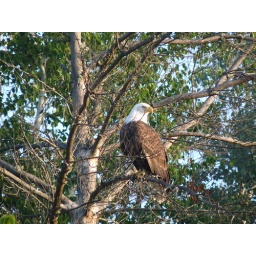
This picture is uncropped. He was proudly sitting in this tree along the road.